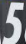
Number: 5